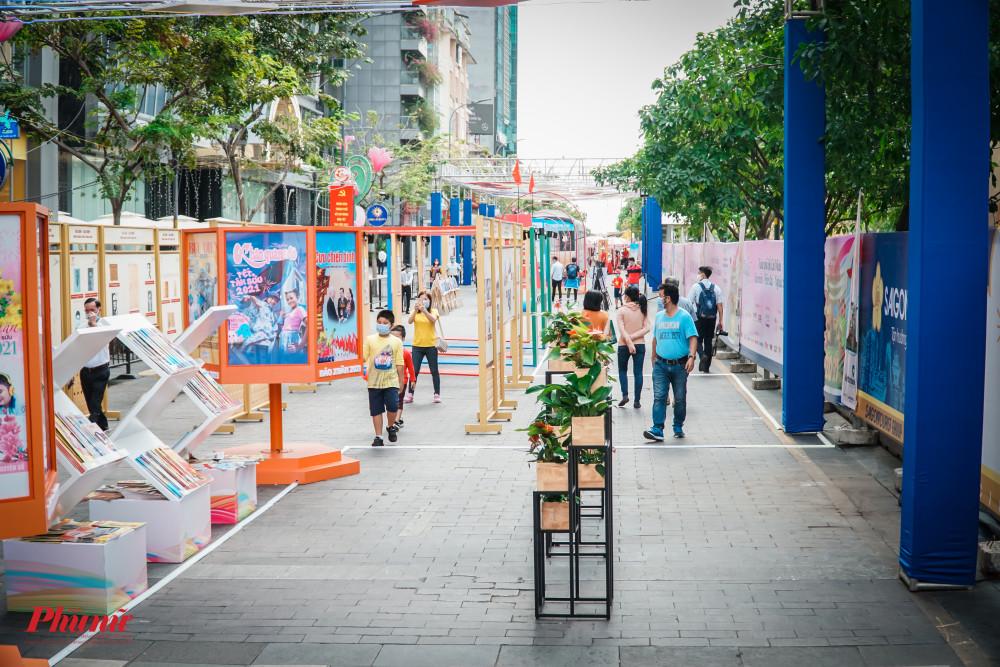
bức ảnh mô tả một con phố với nhiều người đang qua lại